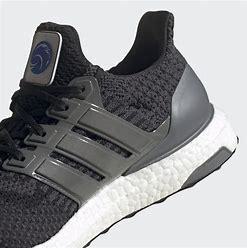
Brand: Adidas
Model: Ultraboost 5 DNA